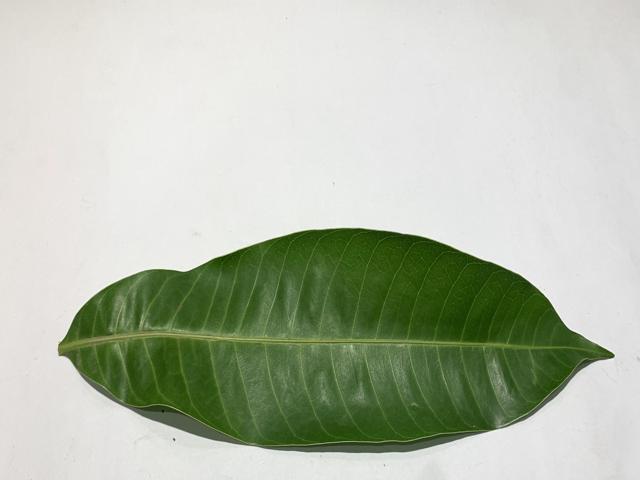
Mango leaf variety: Fazli